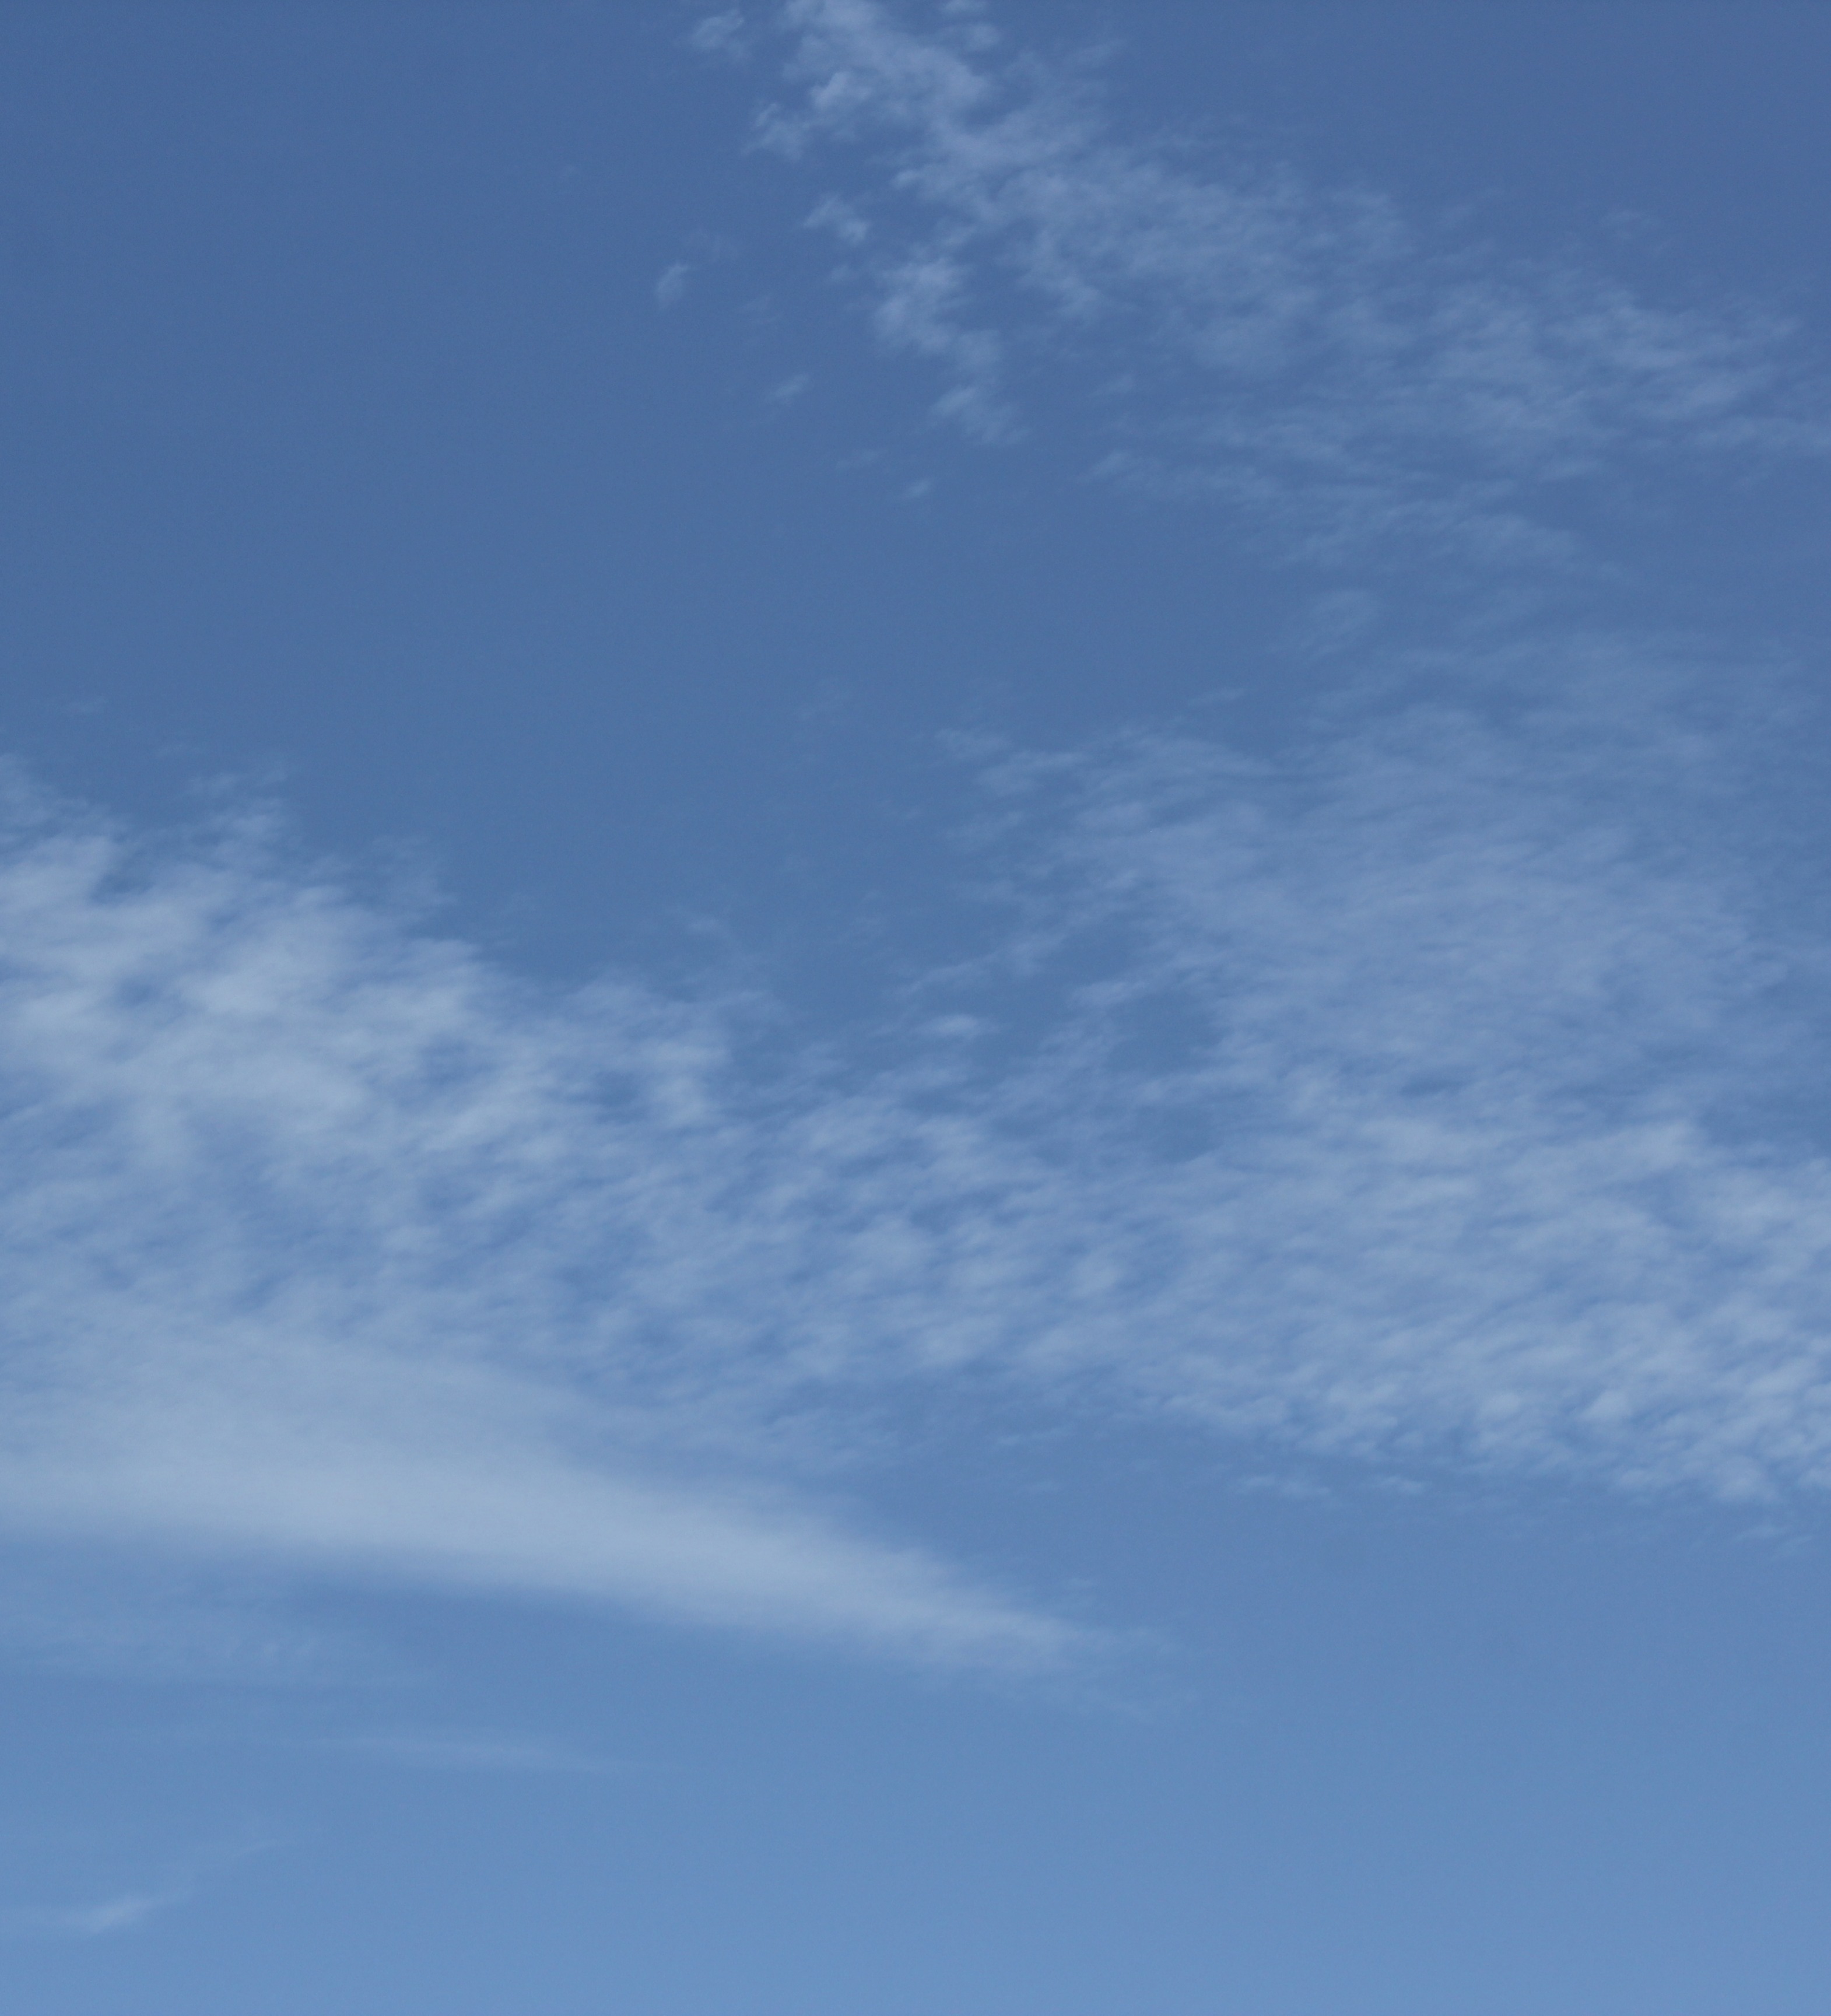
Cloud type: Altocumulus